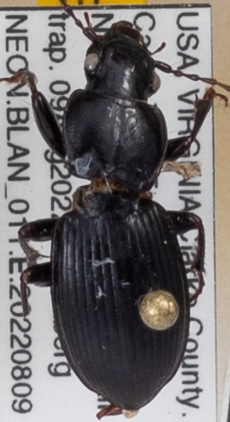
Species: Cyclotrachelus sigillatus
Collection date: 2022-08-09
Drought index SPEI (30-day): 0.362
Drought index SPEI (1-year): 0.472
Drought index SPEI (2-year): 0.364